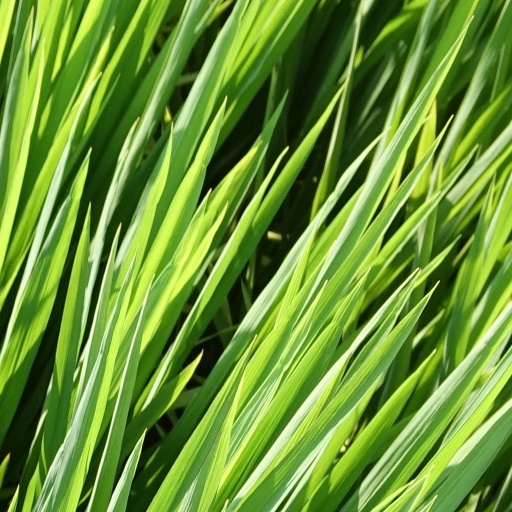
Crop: rice